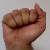
The image shows a hand gesture representing the letter 'A' in Indian Sign Language.